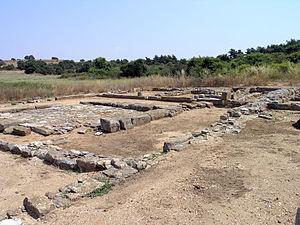
Abdère est une cité grecque de la Thrace antique, située près de l'embouchure du fleuve Nestos, en face de l'île de Thasos. Fondée en 656–654 avant notre ère, elle a été renommée Polystylon au IXᵉ siècle, à l'époque byzantine, avant d'être abandonnée sous l'ère ottomane à cause de l'envasement du port.